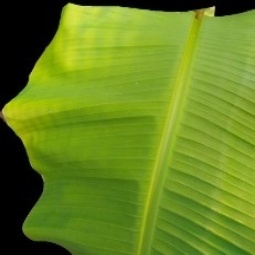
Label: Sulphur